Physical (Dua Lipa song)

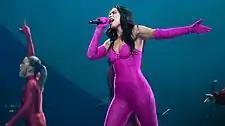
Lipa performing "Physical" on the Future Nostalgia Tour in 2022

Spotify first revealed the song's title in an advertisement for "Future Nostalgia" on 6 January 2020. On 22 and 23 January 2020, Lipa shared teaser images captioned with lyrics from "Physical" on social media. The single's cover art was shared on 24 January of that year and shows Lipa contortedly posing in a dress that has contrasting coloured animal print. On 28 January 2020, Lipa shared a teaser video on social media, featuring a 19-second snippet of the track. "Physical" was released for digital download and streaming as the album's second single on 30 January 2020. The song was sent for radio airplay in Italy on 14 February 2020.